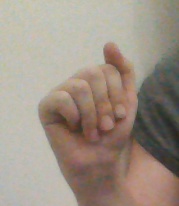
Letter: saad